John Henry Newman

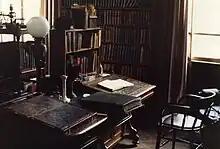
Newman's desk in the Birmingham Oratory

Newman believed in a middle way between free thinking and moral authority—one that would respect the rights of knowledge as well as the rights of revelation. His purpose was to build a Catholic university, in a world where the major Catholic universities on the European continent had recently been secularised, and most universities in the English-speaking world were Protestant. For a university to claim legitimacy in the larger world, it would have to support research and publication free from church censorship; however, for a university to be a safe place for the education of Catholic youth, it would have to be a place in which the teachings of the Catholic church were respected and promoted.